Yazidis in Armenia

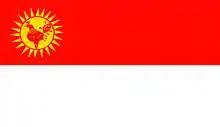
Flag of the Yezidi National Union in Armenia

Many Yazidis came to the Russian Empire (now the territory of Armenia and Georgia) under their leader Temur Agha during the 19th and his grandson Usuv Beg in late 19th and early 20th centuries to escape religious persecution, as they were oppressed by the Ottoman Turks and the Sunni Kurds who tried to convert them to Islam. The Yazidis were massacred alongside the Armenians during the Armenian genocide, causing many to flee to Russian-held parts of Armenia. In a letter from Usuv Beg to the Russian tsar, Usuv Beg expressed gratitude to the Romanovs for sheltering Yazidis, who had fled from the Ottoman Empire 60 years previously, under the leadership of his grandfather, Temur Agha. In addition, he writes that his people are Yazidi Kurds. He indicates his nationality as Kurdish, but specifies that they are Yazidi by religion: